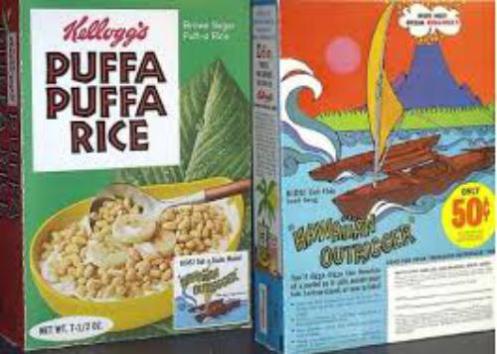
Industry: Food